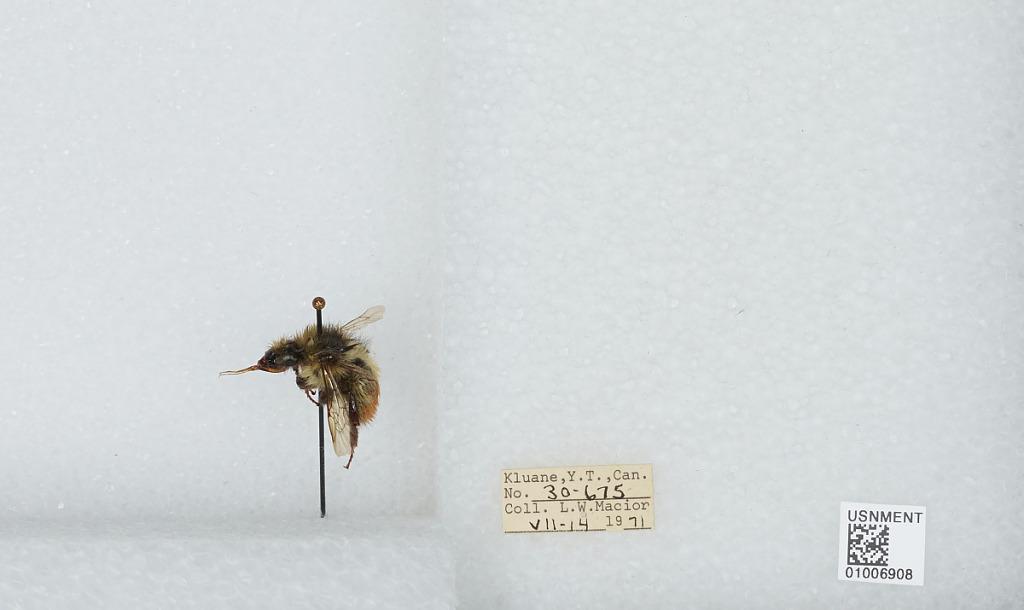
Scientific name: Bombus (Pyrobombus) flavifrons Cresson
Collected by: L. Macior
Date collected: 1971-7-14
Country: Canada
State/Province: Yukon Territory
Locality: Kluane
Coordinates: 60.75, -139.5